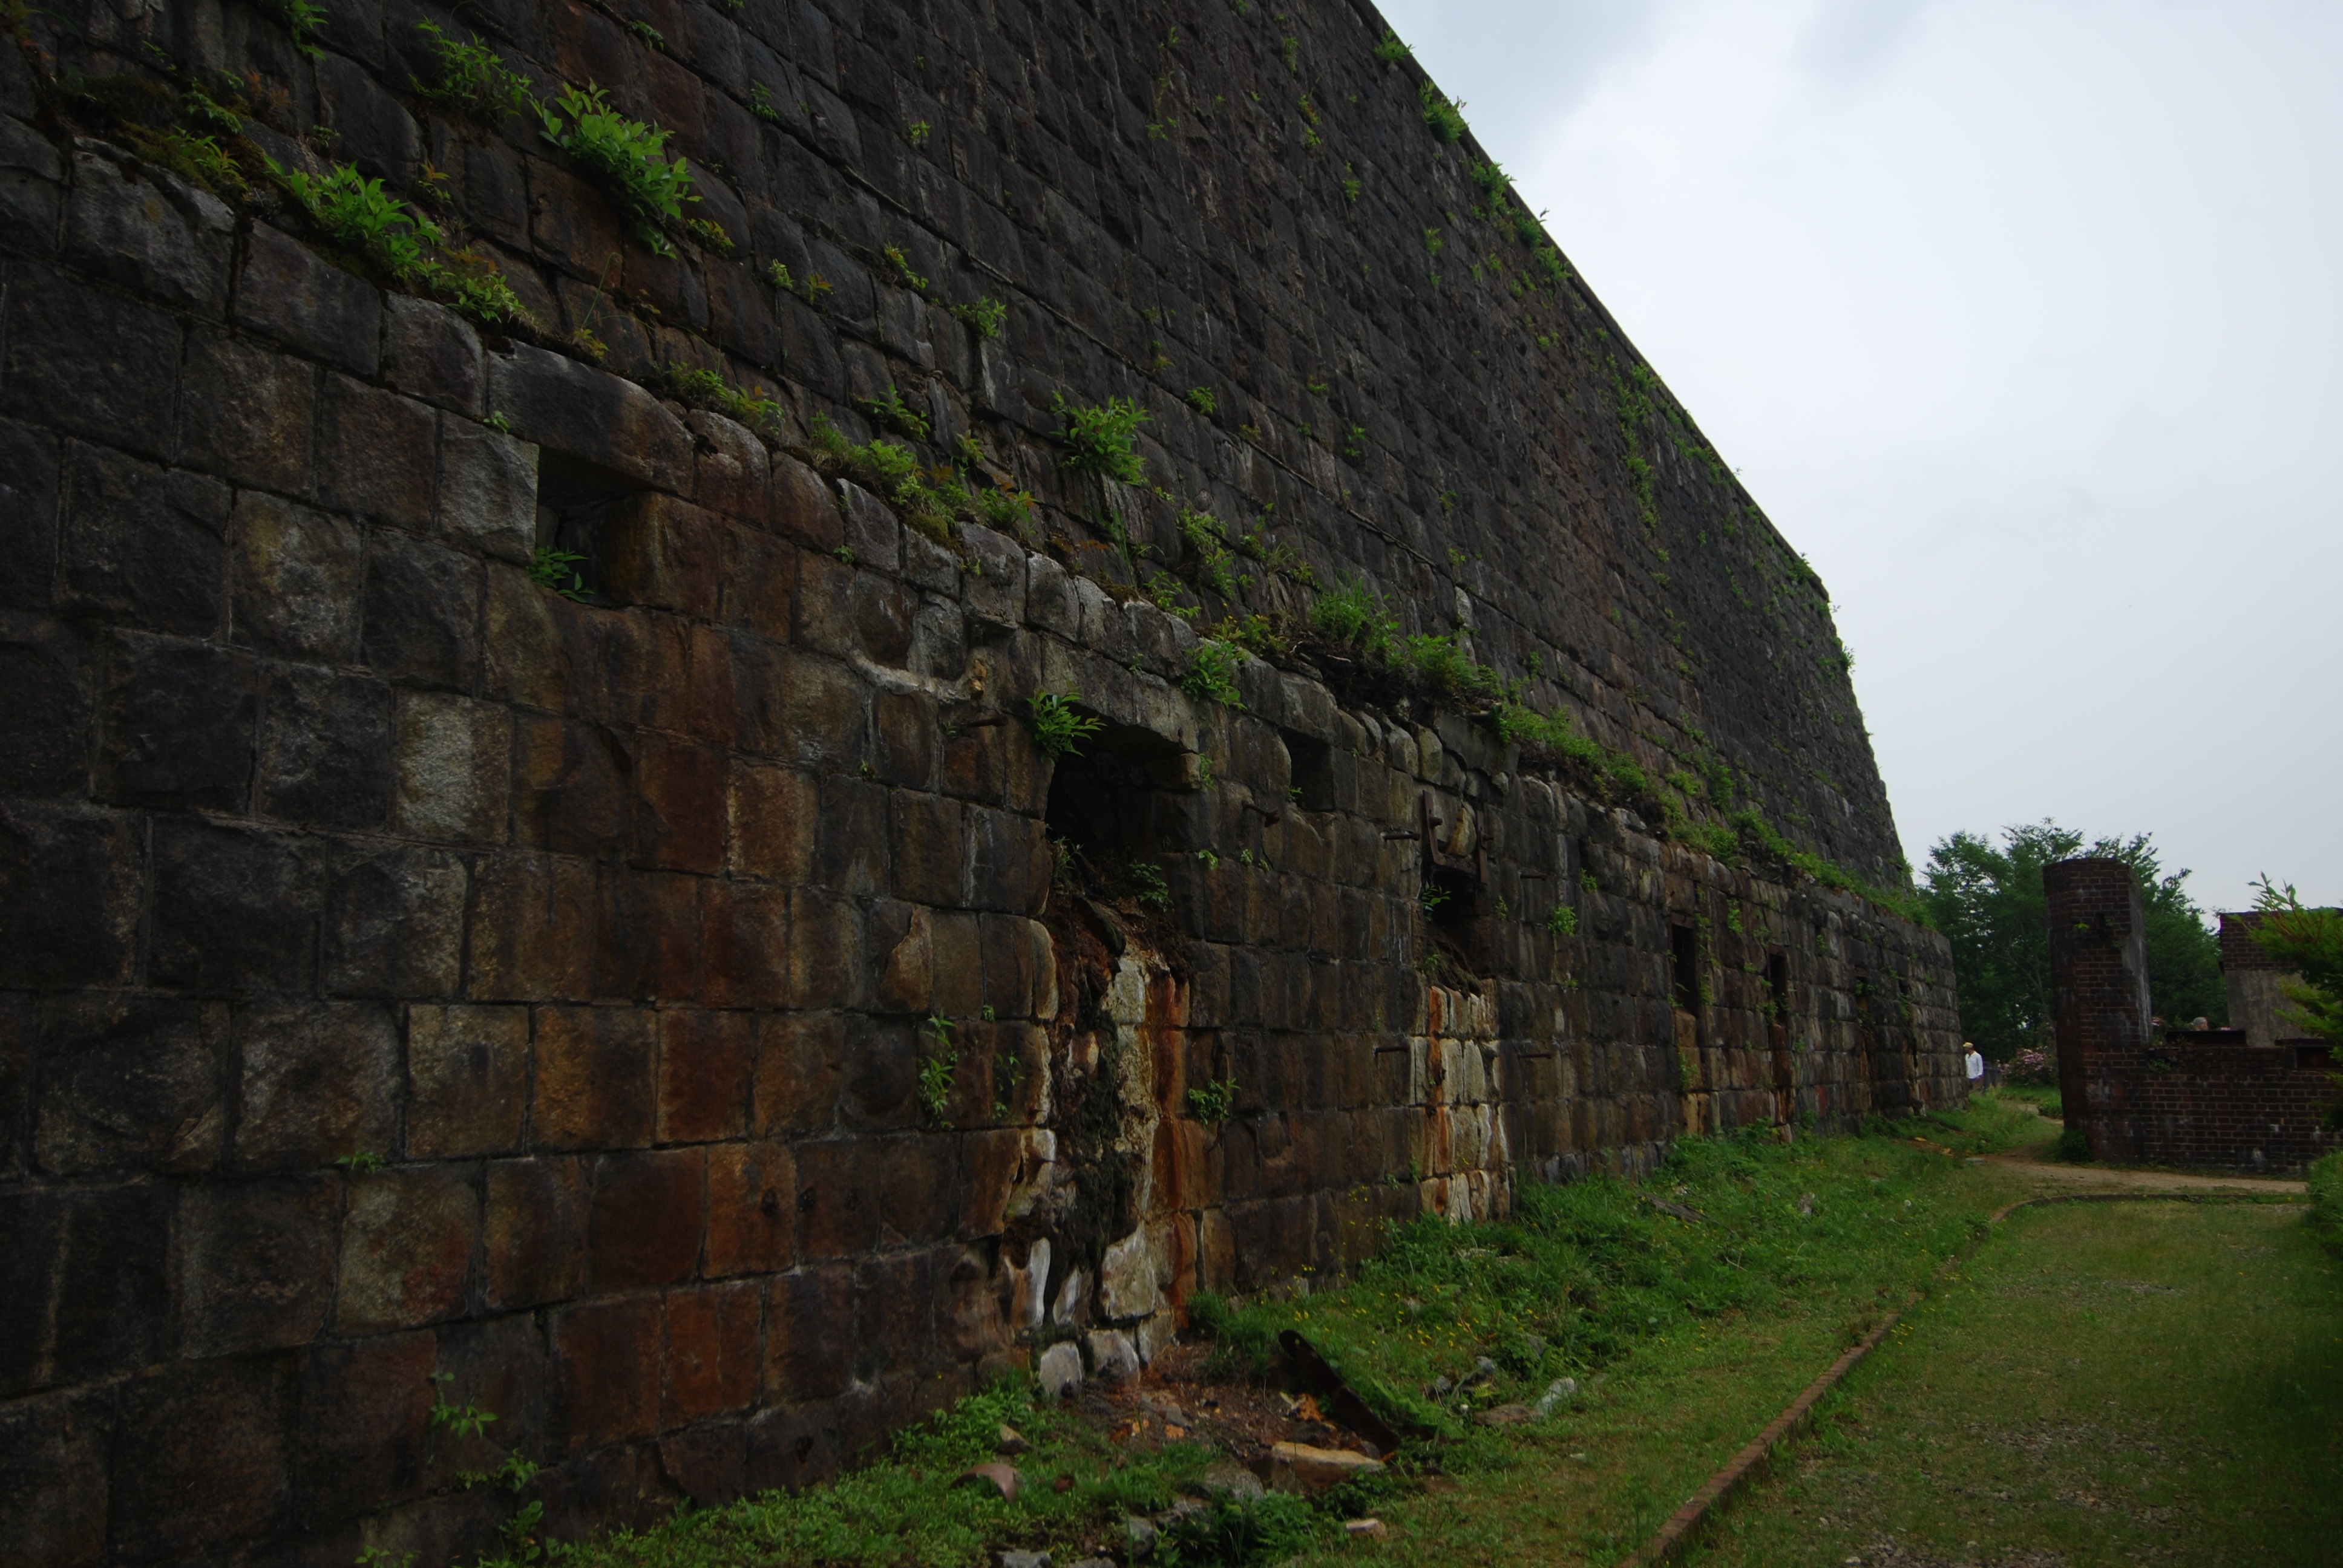
rock, building, wall, village, cliff, fortification, japan, terrain, waterway, ruins, monastery, granite, rural area, historic sites, archaeological site, stone masonry, ancient history, child copper mine, beneficiation plant trace, stockpile vault mark, dongping, niihama industrial heritage, stateliness, ehime prefecture